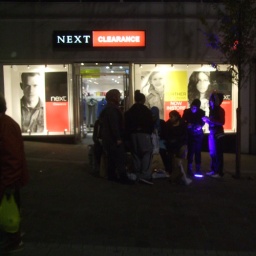
I blew the focus but had to capture the way these cool blue lights in the pavement lit up the shoppers.